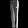
Label: Trouser